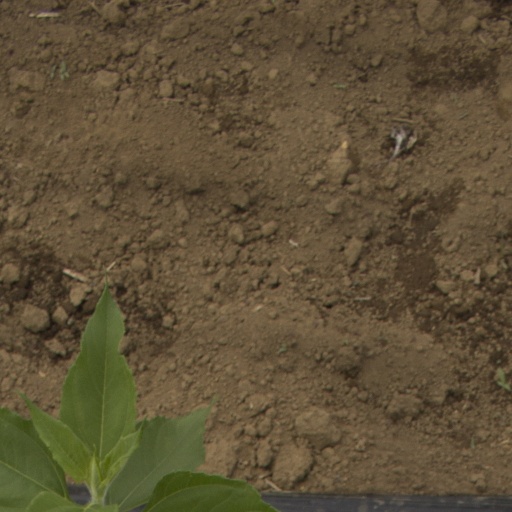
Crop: Jerusalem artichoke